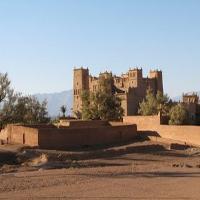
Weather: sun or clear